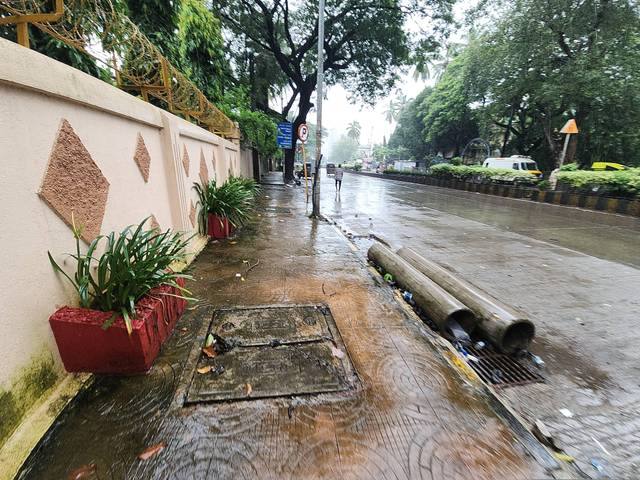
Region: India
Coordinates: 19.133, 72.847